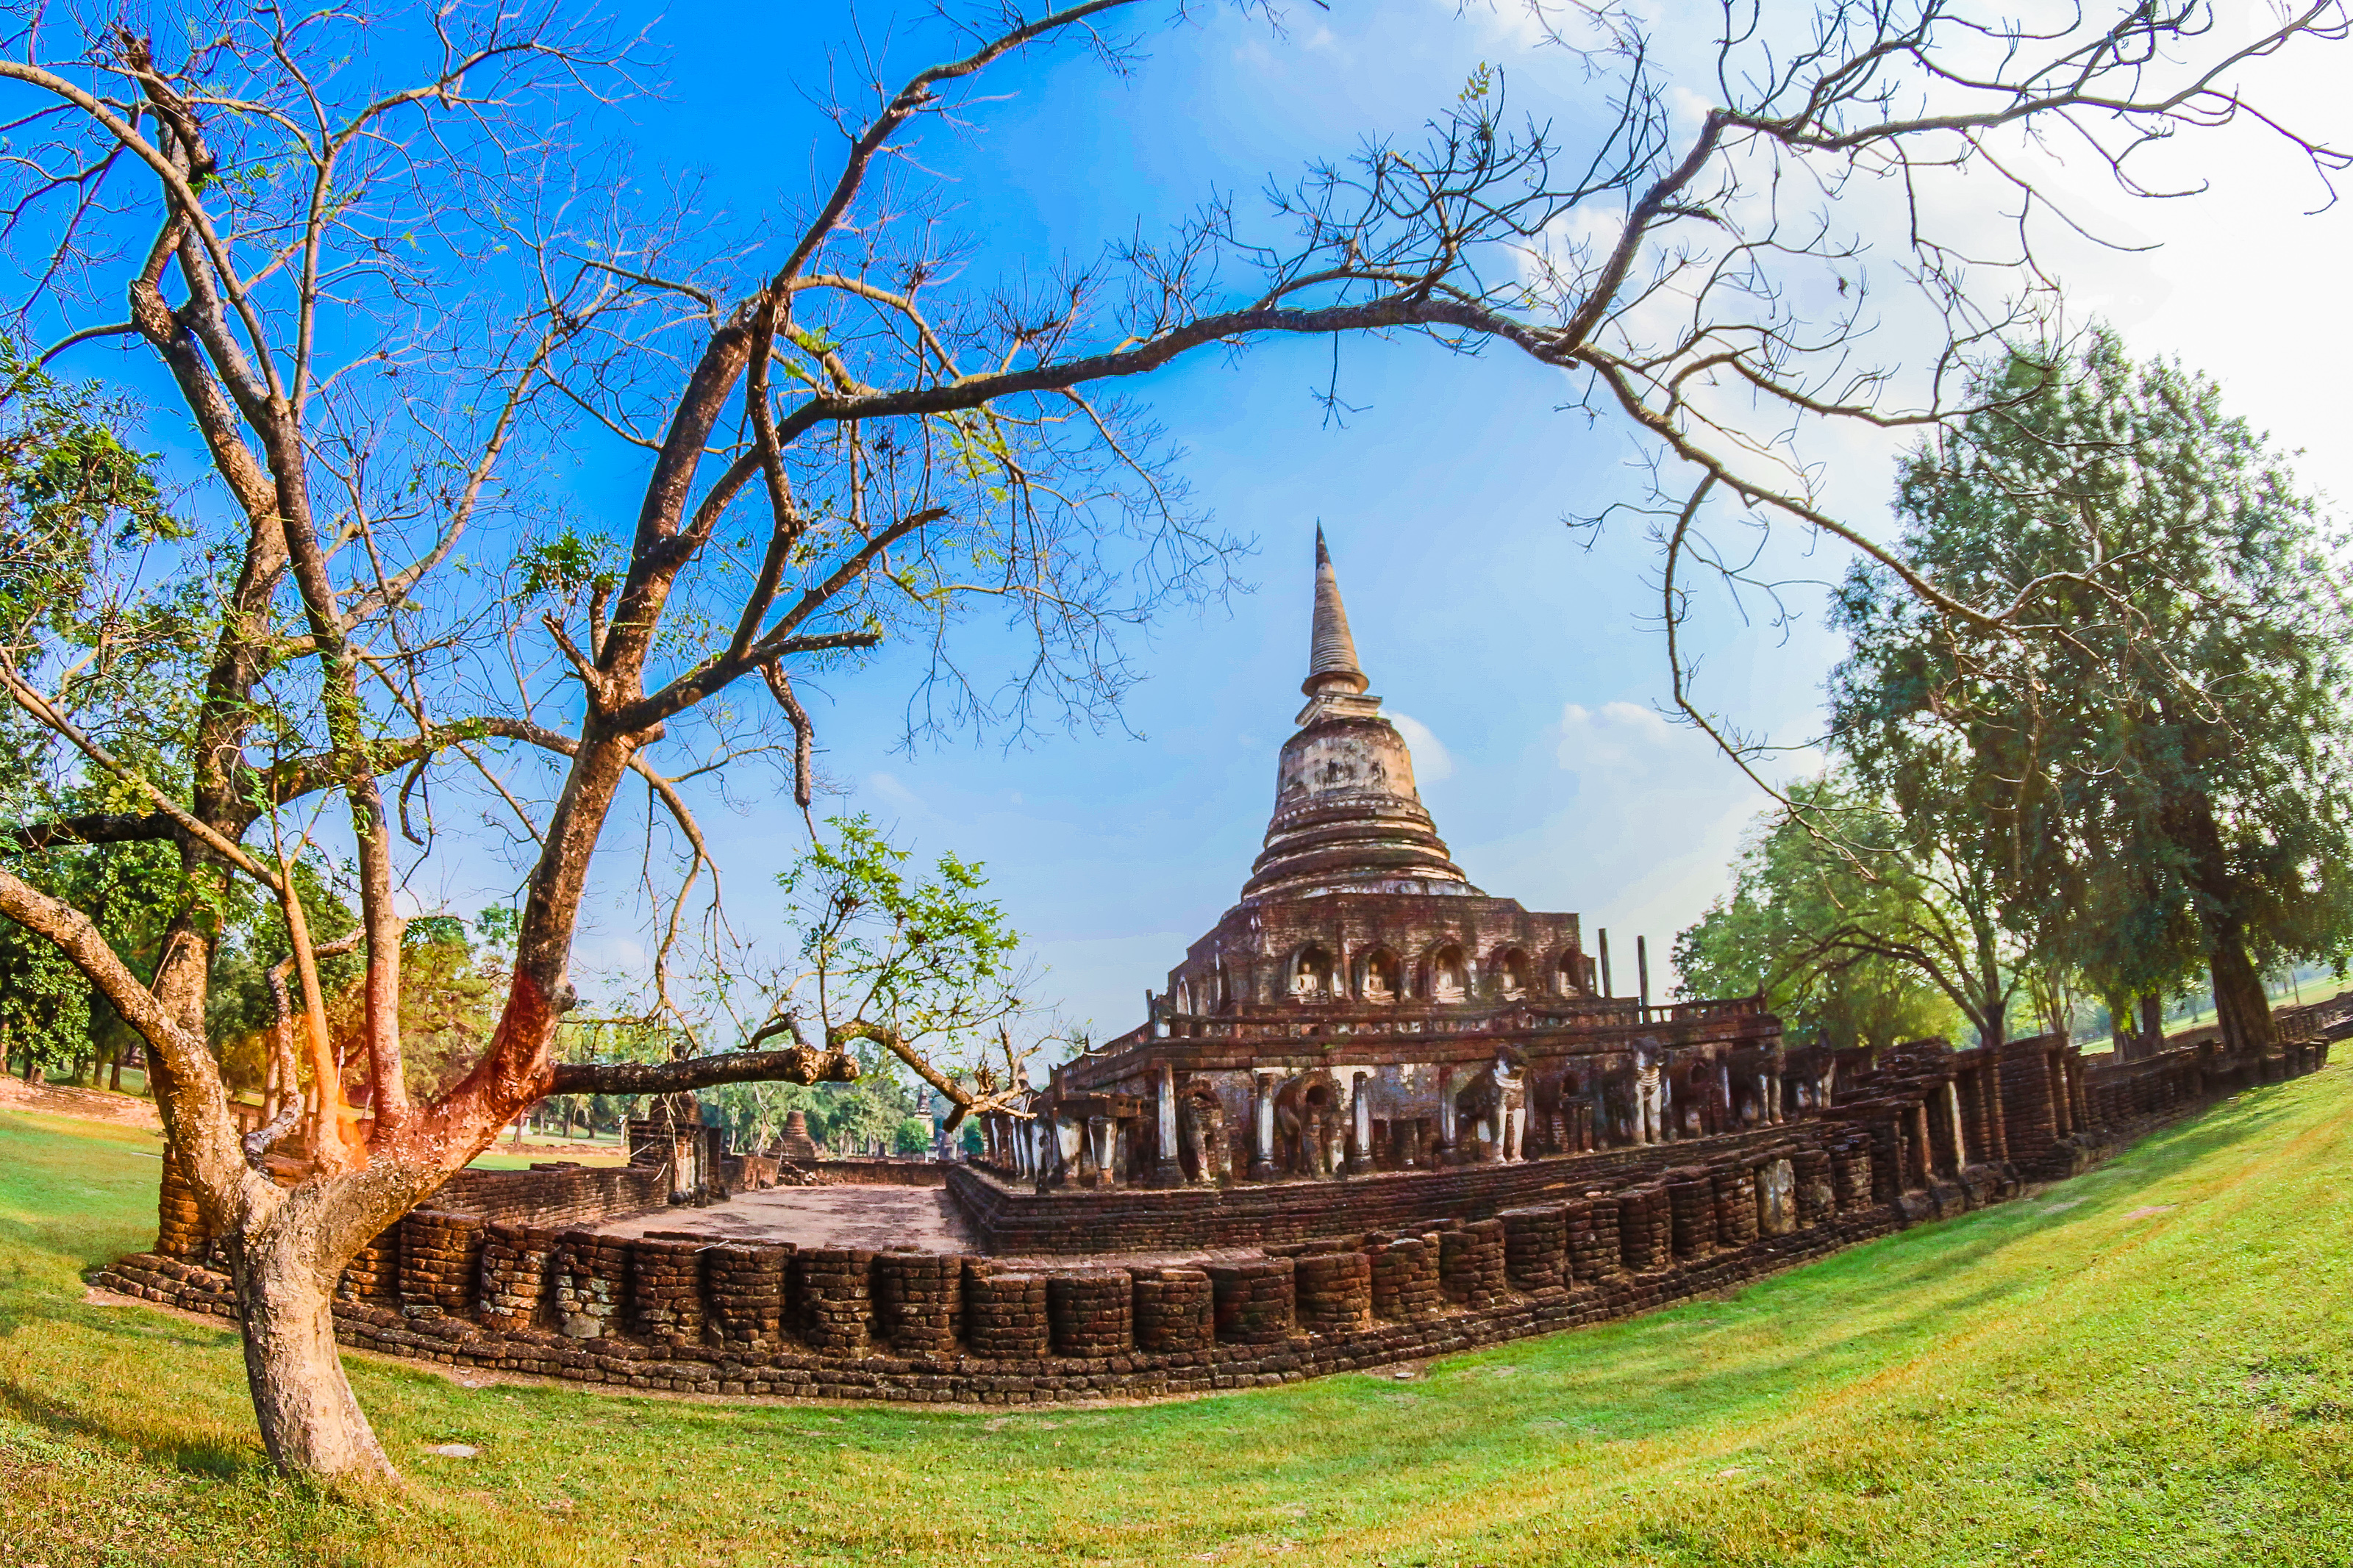
ancient, architecture, art, asia, asian, buddha, buddhism, buddhist, chang, culture, famous, heritage, historical, history, landmark, lom, old, pagoda, park, religion, satchanalai, si, siam, statue, stone, sukhothai, temple, thai, thailand, tourist, travel, unesco, wat, historic site, place of worship, stupa, tree, building, photography, sky, ancient history, tourist attraction, tourism, medieval architecture, unesco world heritage site, national historic landmark, fictional character